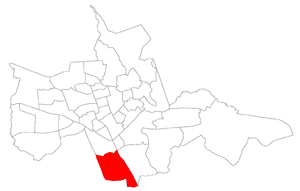
Lorenzi est un quartier de la ville brésilienne de Santa Maria, Rio Grande do Sul. Le quartier est situé dans district de Sede.